Bramall Hall

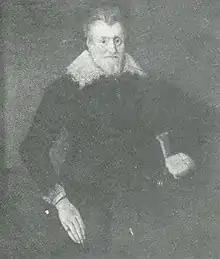
The fifth William Davenport in 1627, at the age of 65

The third William Davenport, who succeeded his father of the same name in 1541, took part in what later became known as The Rough Wooing, a series of attacks against Scotland ordered by Henry VIII. He was knighted in Scotland for his efforts at the burning of Edinburgh in May 1544. The fifth William Davenport inherited Bramall in 1585 from his father of the same name, and lived there with his wife Dorothy for over 50 years. The first marriage in Bramall's chapel was recorded in 1599, between William (aged 15), eldest son of the fifth William and Dorothy, and Frances Wilbraham (aged 11). On 22 April 1603, the fifth William Davenport was knighted by James I and VI at Newark (where the king was staying on his journey from Edinburgh to London) and later became the High Sheriff of Cheshire and a commissioner of the Hundred of Macclesfield. During the tenure of the fifth William, many alterations were made to the building, including the addition of a room above the Great Hall (which would later become the Withdrawing Room), and a long gallery. The internal decorations were also updated with additions such as wall paintings and portraits.